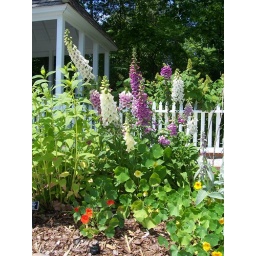
The foxgloves looked very pretty against the white picket fence in the Colonial Herb Garden at Norfolk Botanical Gardens